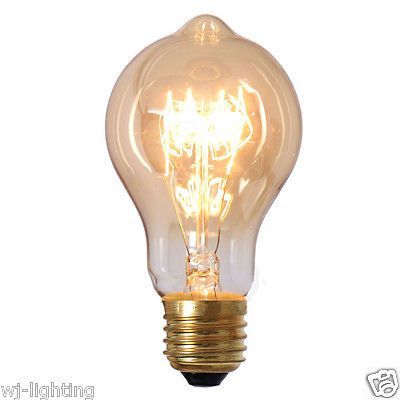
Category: lamp